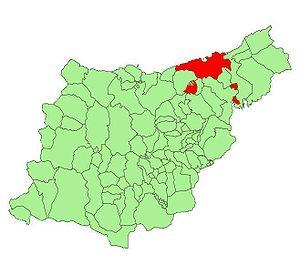
Urdaburu est le nom d'une enclave de la commune Saint-Sébastien, au Guipuscoa, situé à la frontière avec la Navarre.